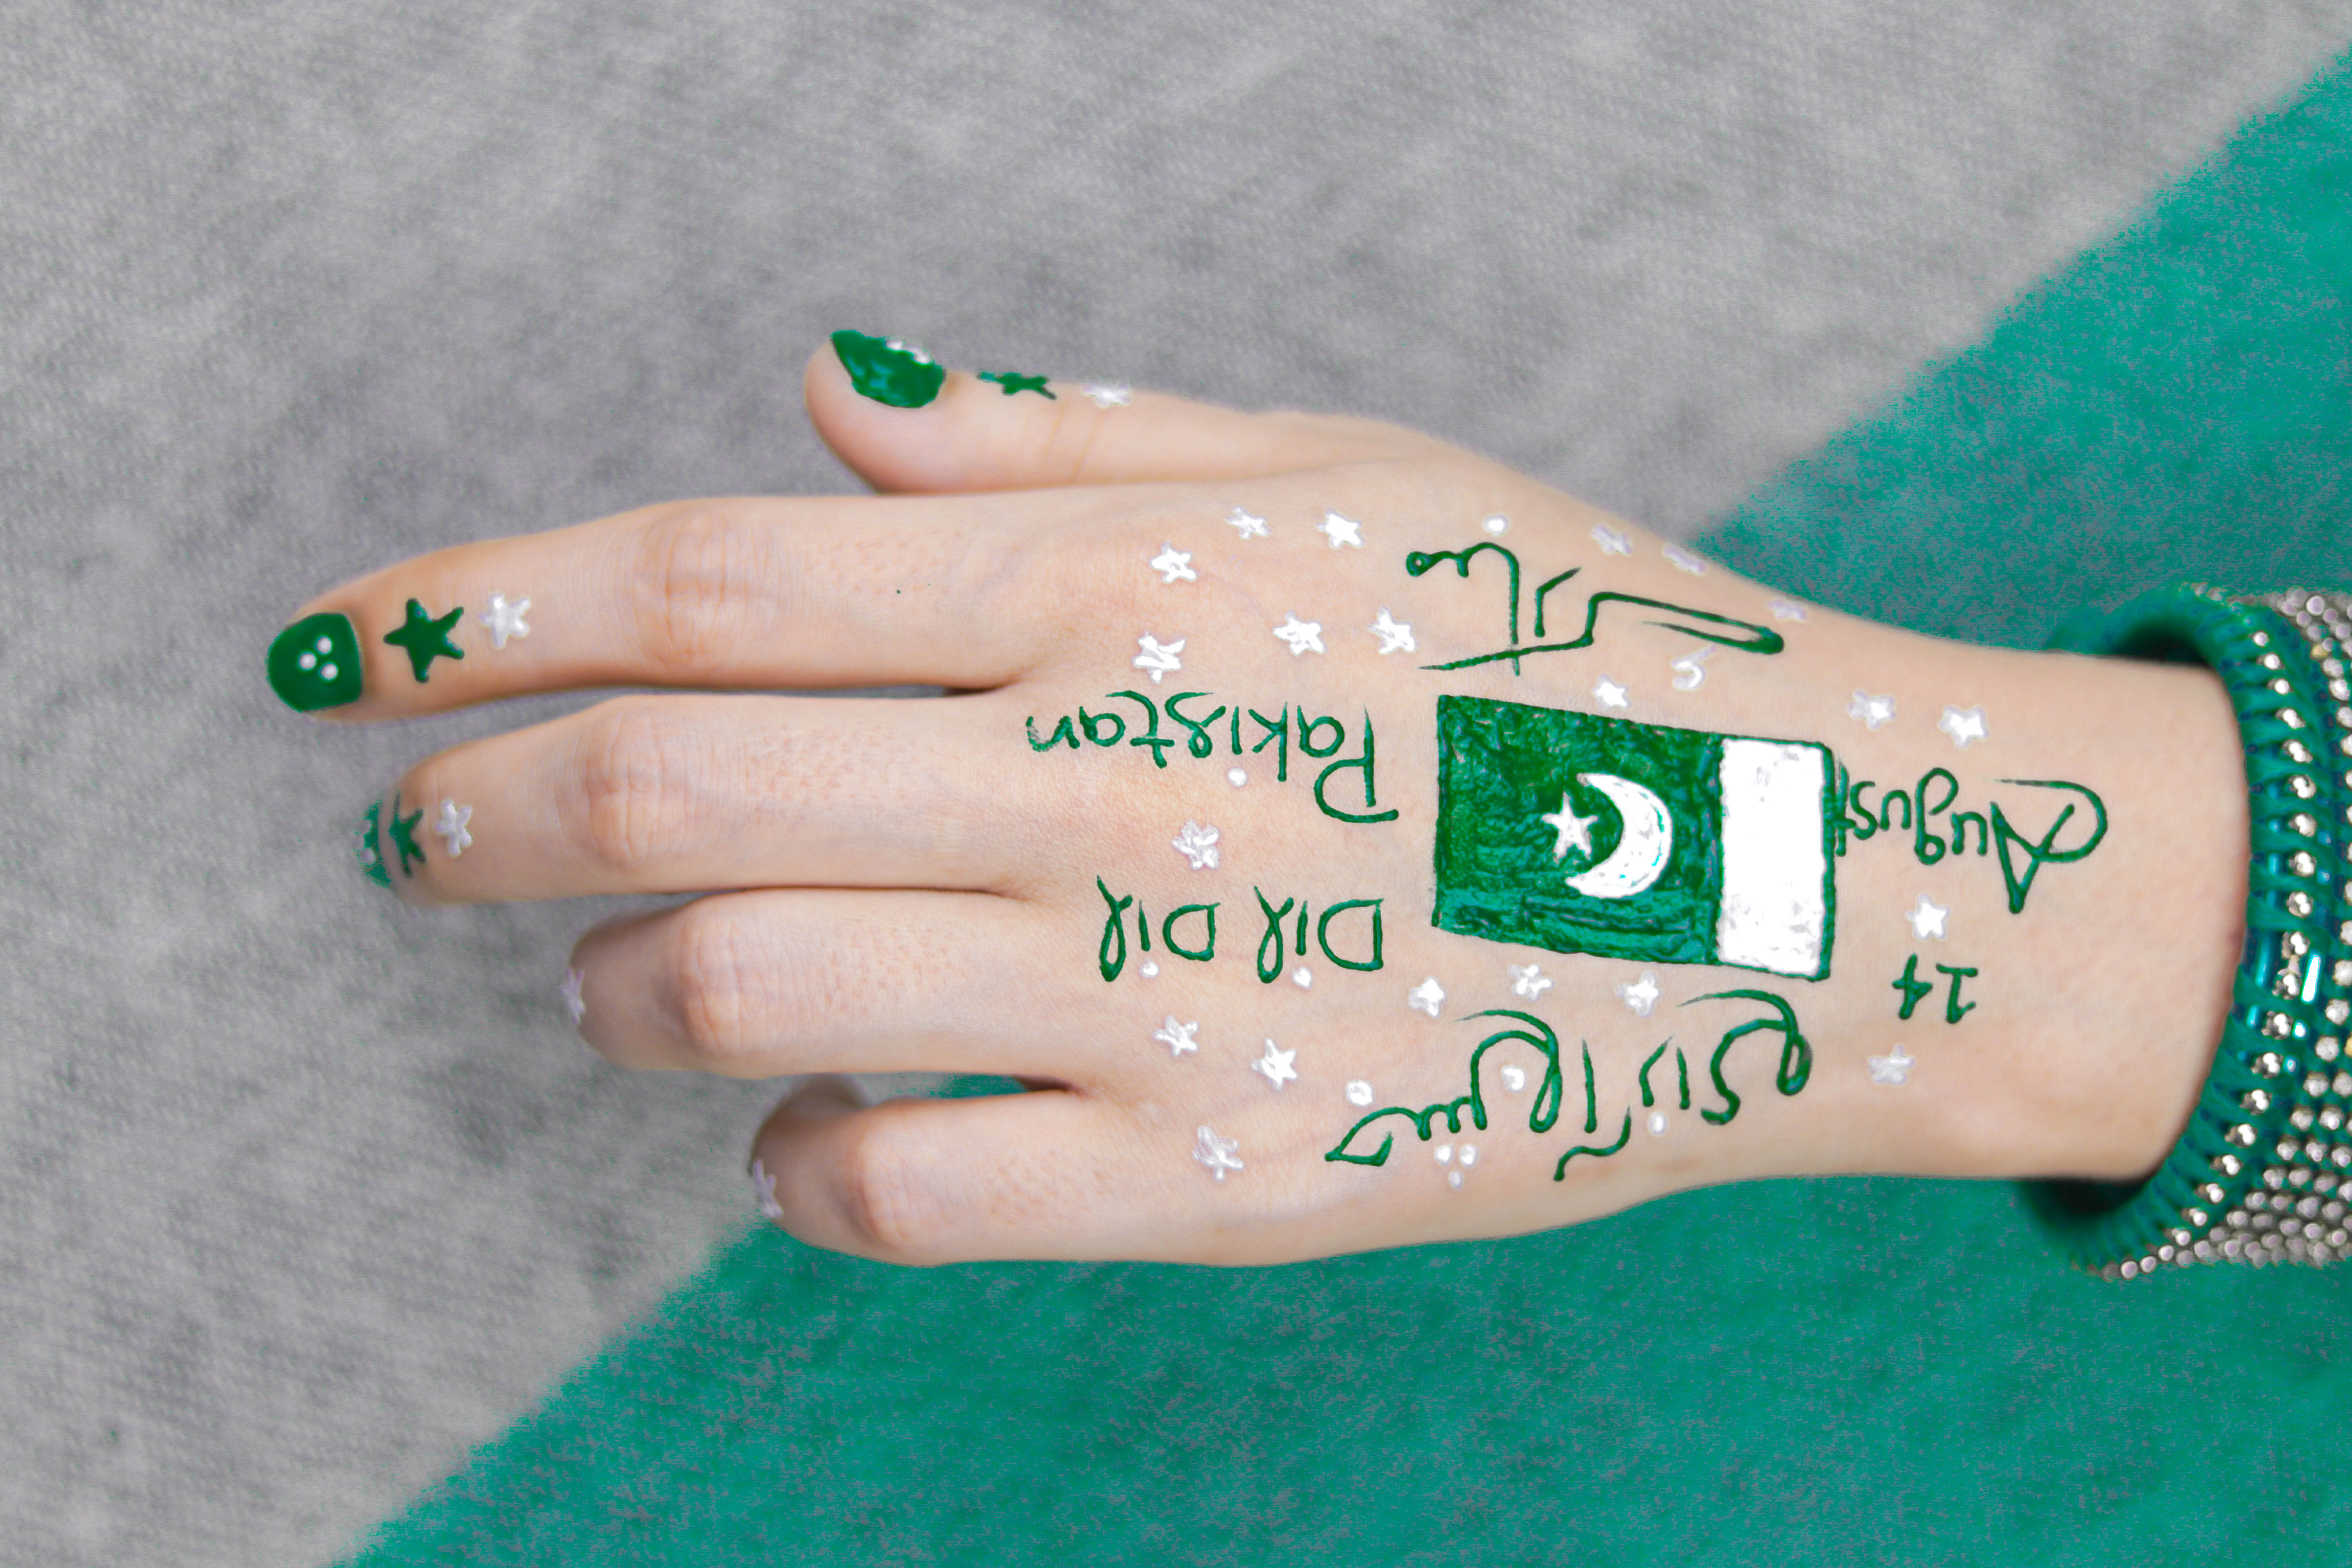
14, 14th, 14th august, 1947, art, artwork, asian, august, background, beautiful, bridal, bridal fashion, bride, brown, celebration, color, culture, decorative, design, ethnic, fashion, floral, green, henna, henna drawing, henna hand, independence, independence day, independent, india, indian, makeup, marriage, mehandi hand, mehendi, mehndi, mehndi hand, mehndi hands, mehndi pattern, pakistan, pakistan day, pakistani, pattern, people, skin, style, tattoo, traditional, wedding, woman, nail, finger, hand, nail polish, nail care, manicure, cosmetics, thumb, Material property, font, fashion accessory, plant, gesture, temporary tattoo, artificial nails